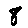
Label: 8